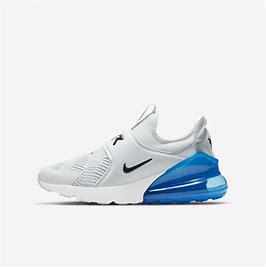
Brand: Nike
Model: Air Max 270 Extreme